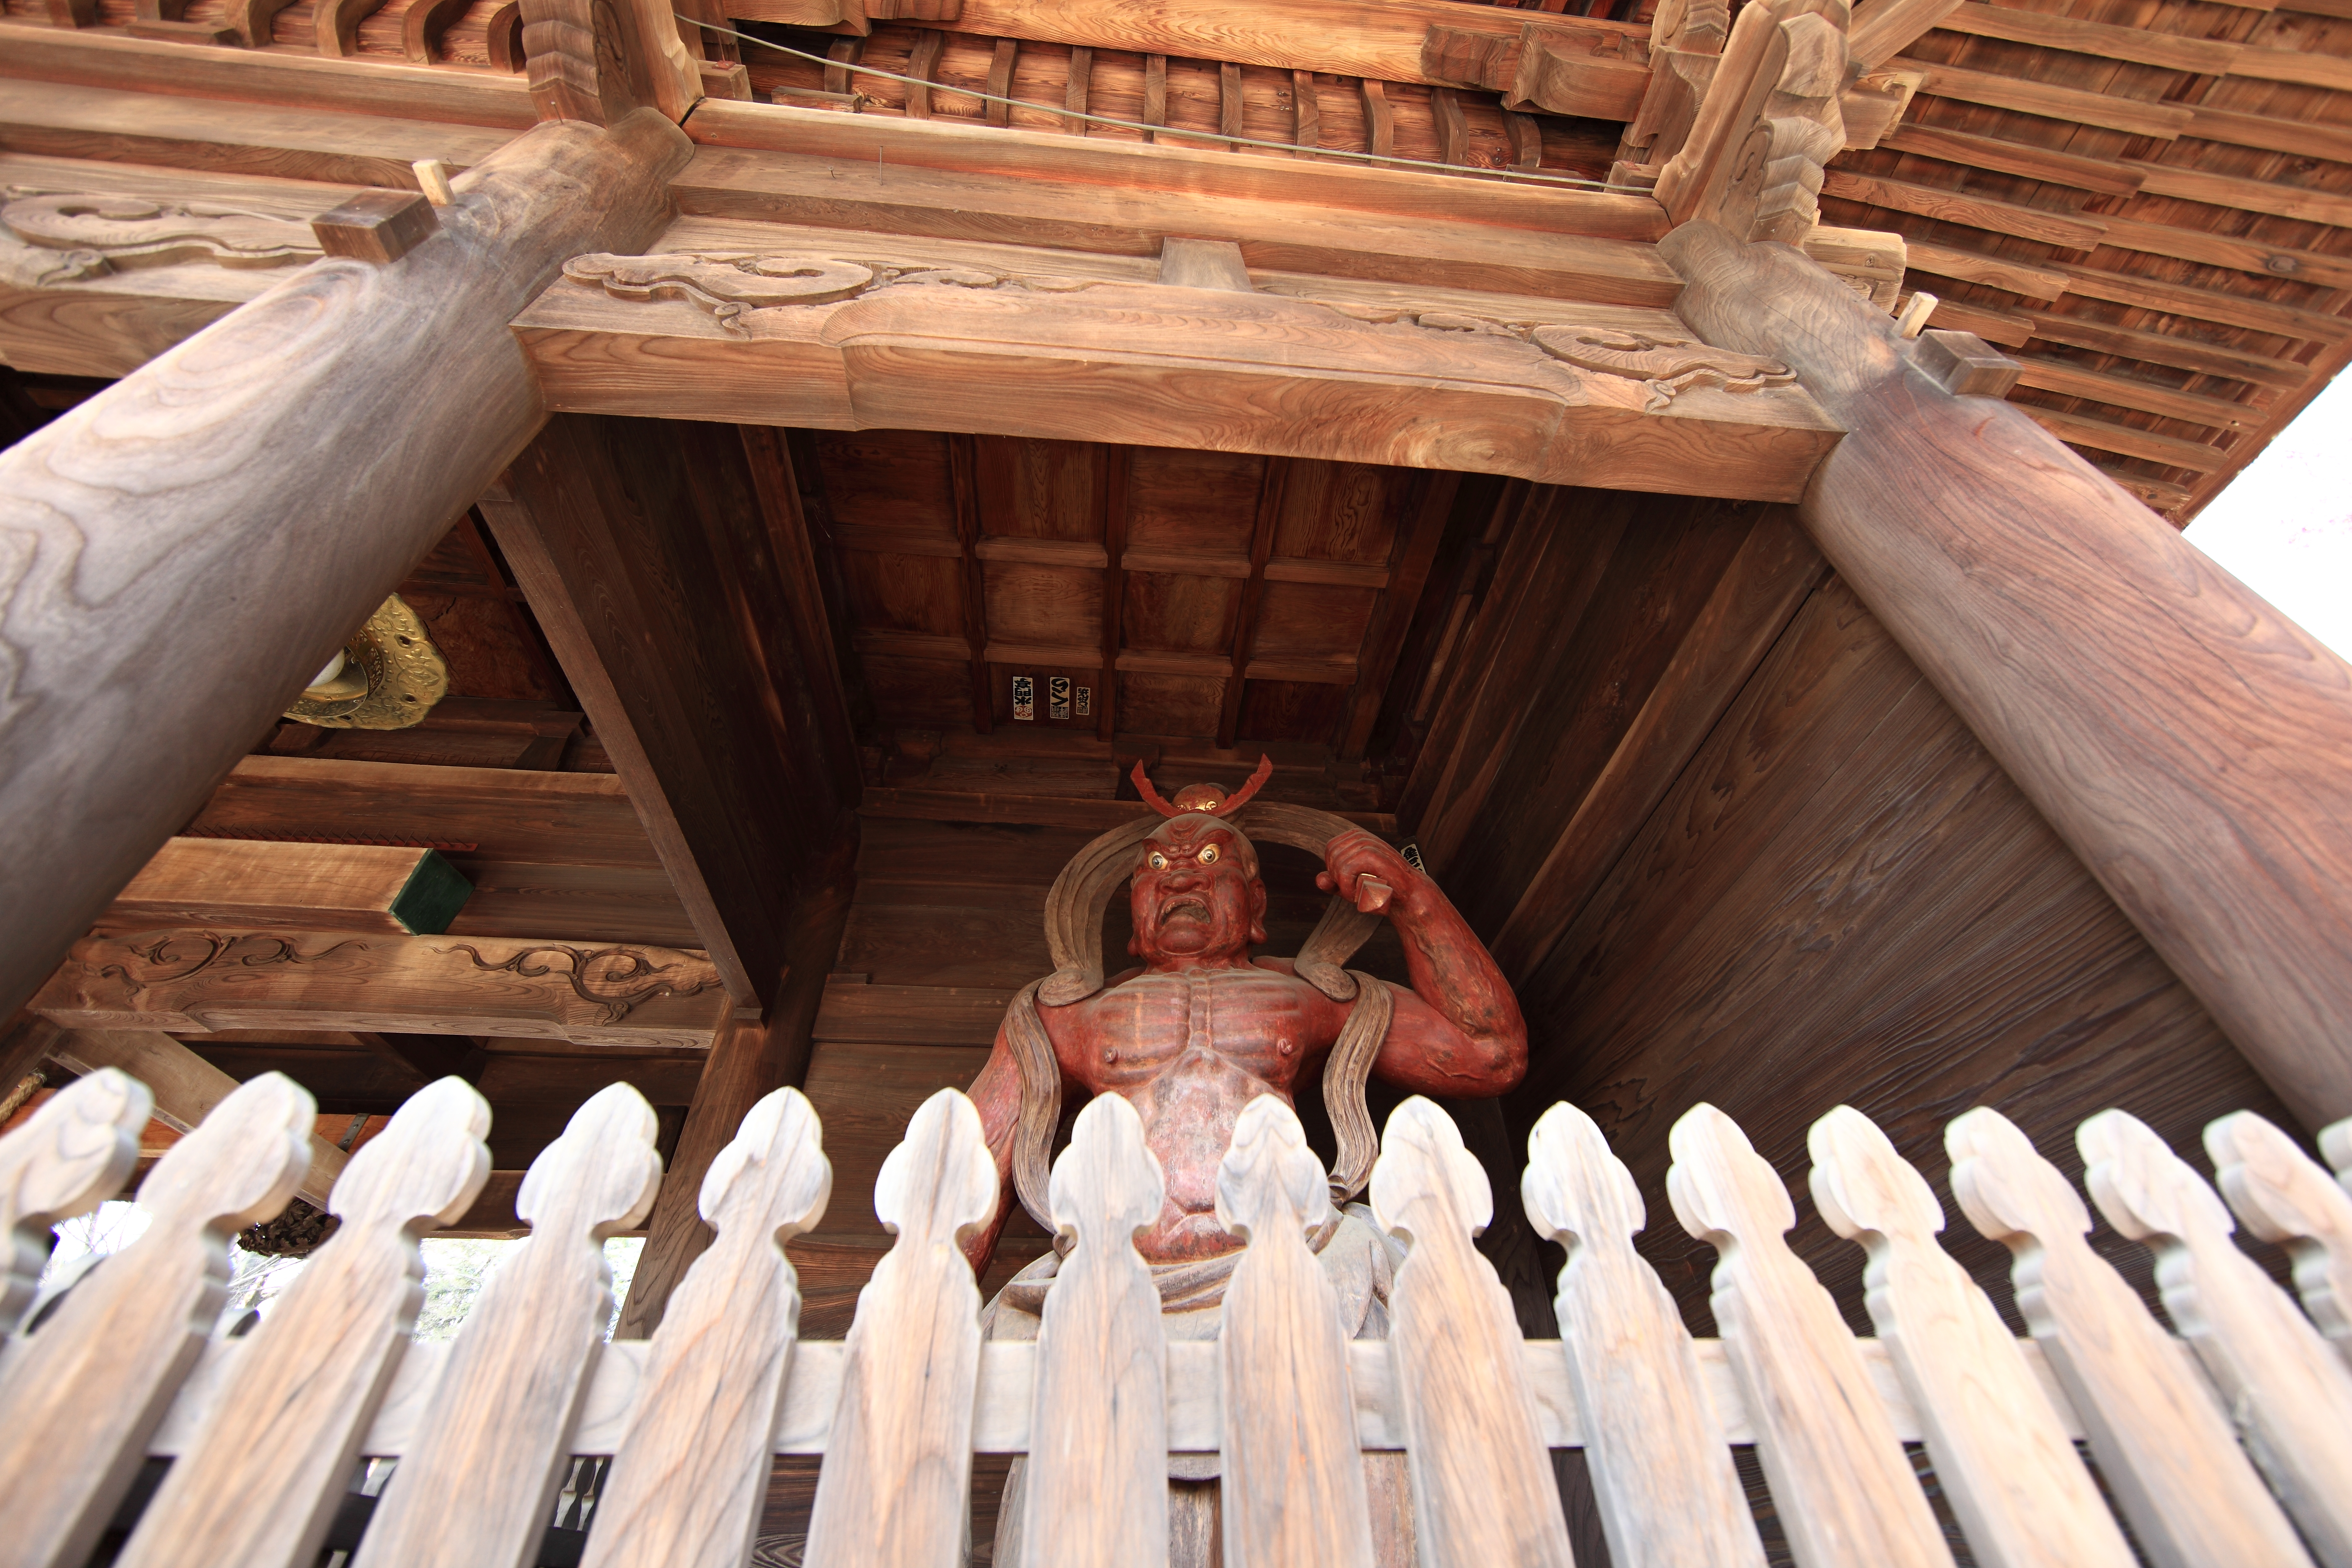
architecture, wood, roof, beam, high, exterior, sculpture, religious, design, temple, japanese, 5d, hires, carving, log cabin, markii, hi, res, resolution, saitama, kumagaya, menumashoudenzan, man made object, outdoor structure